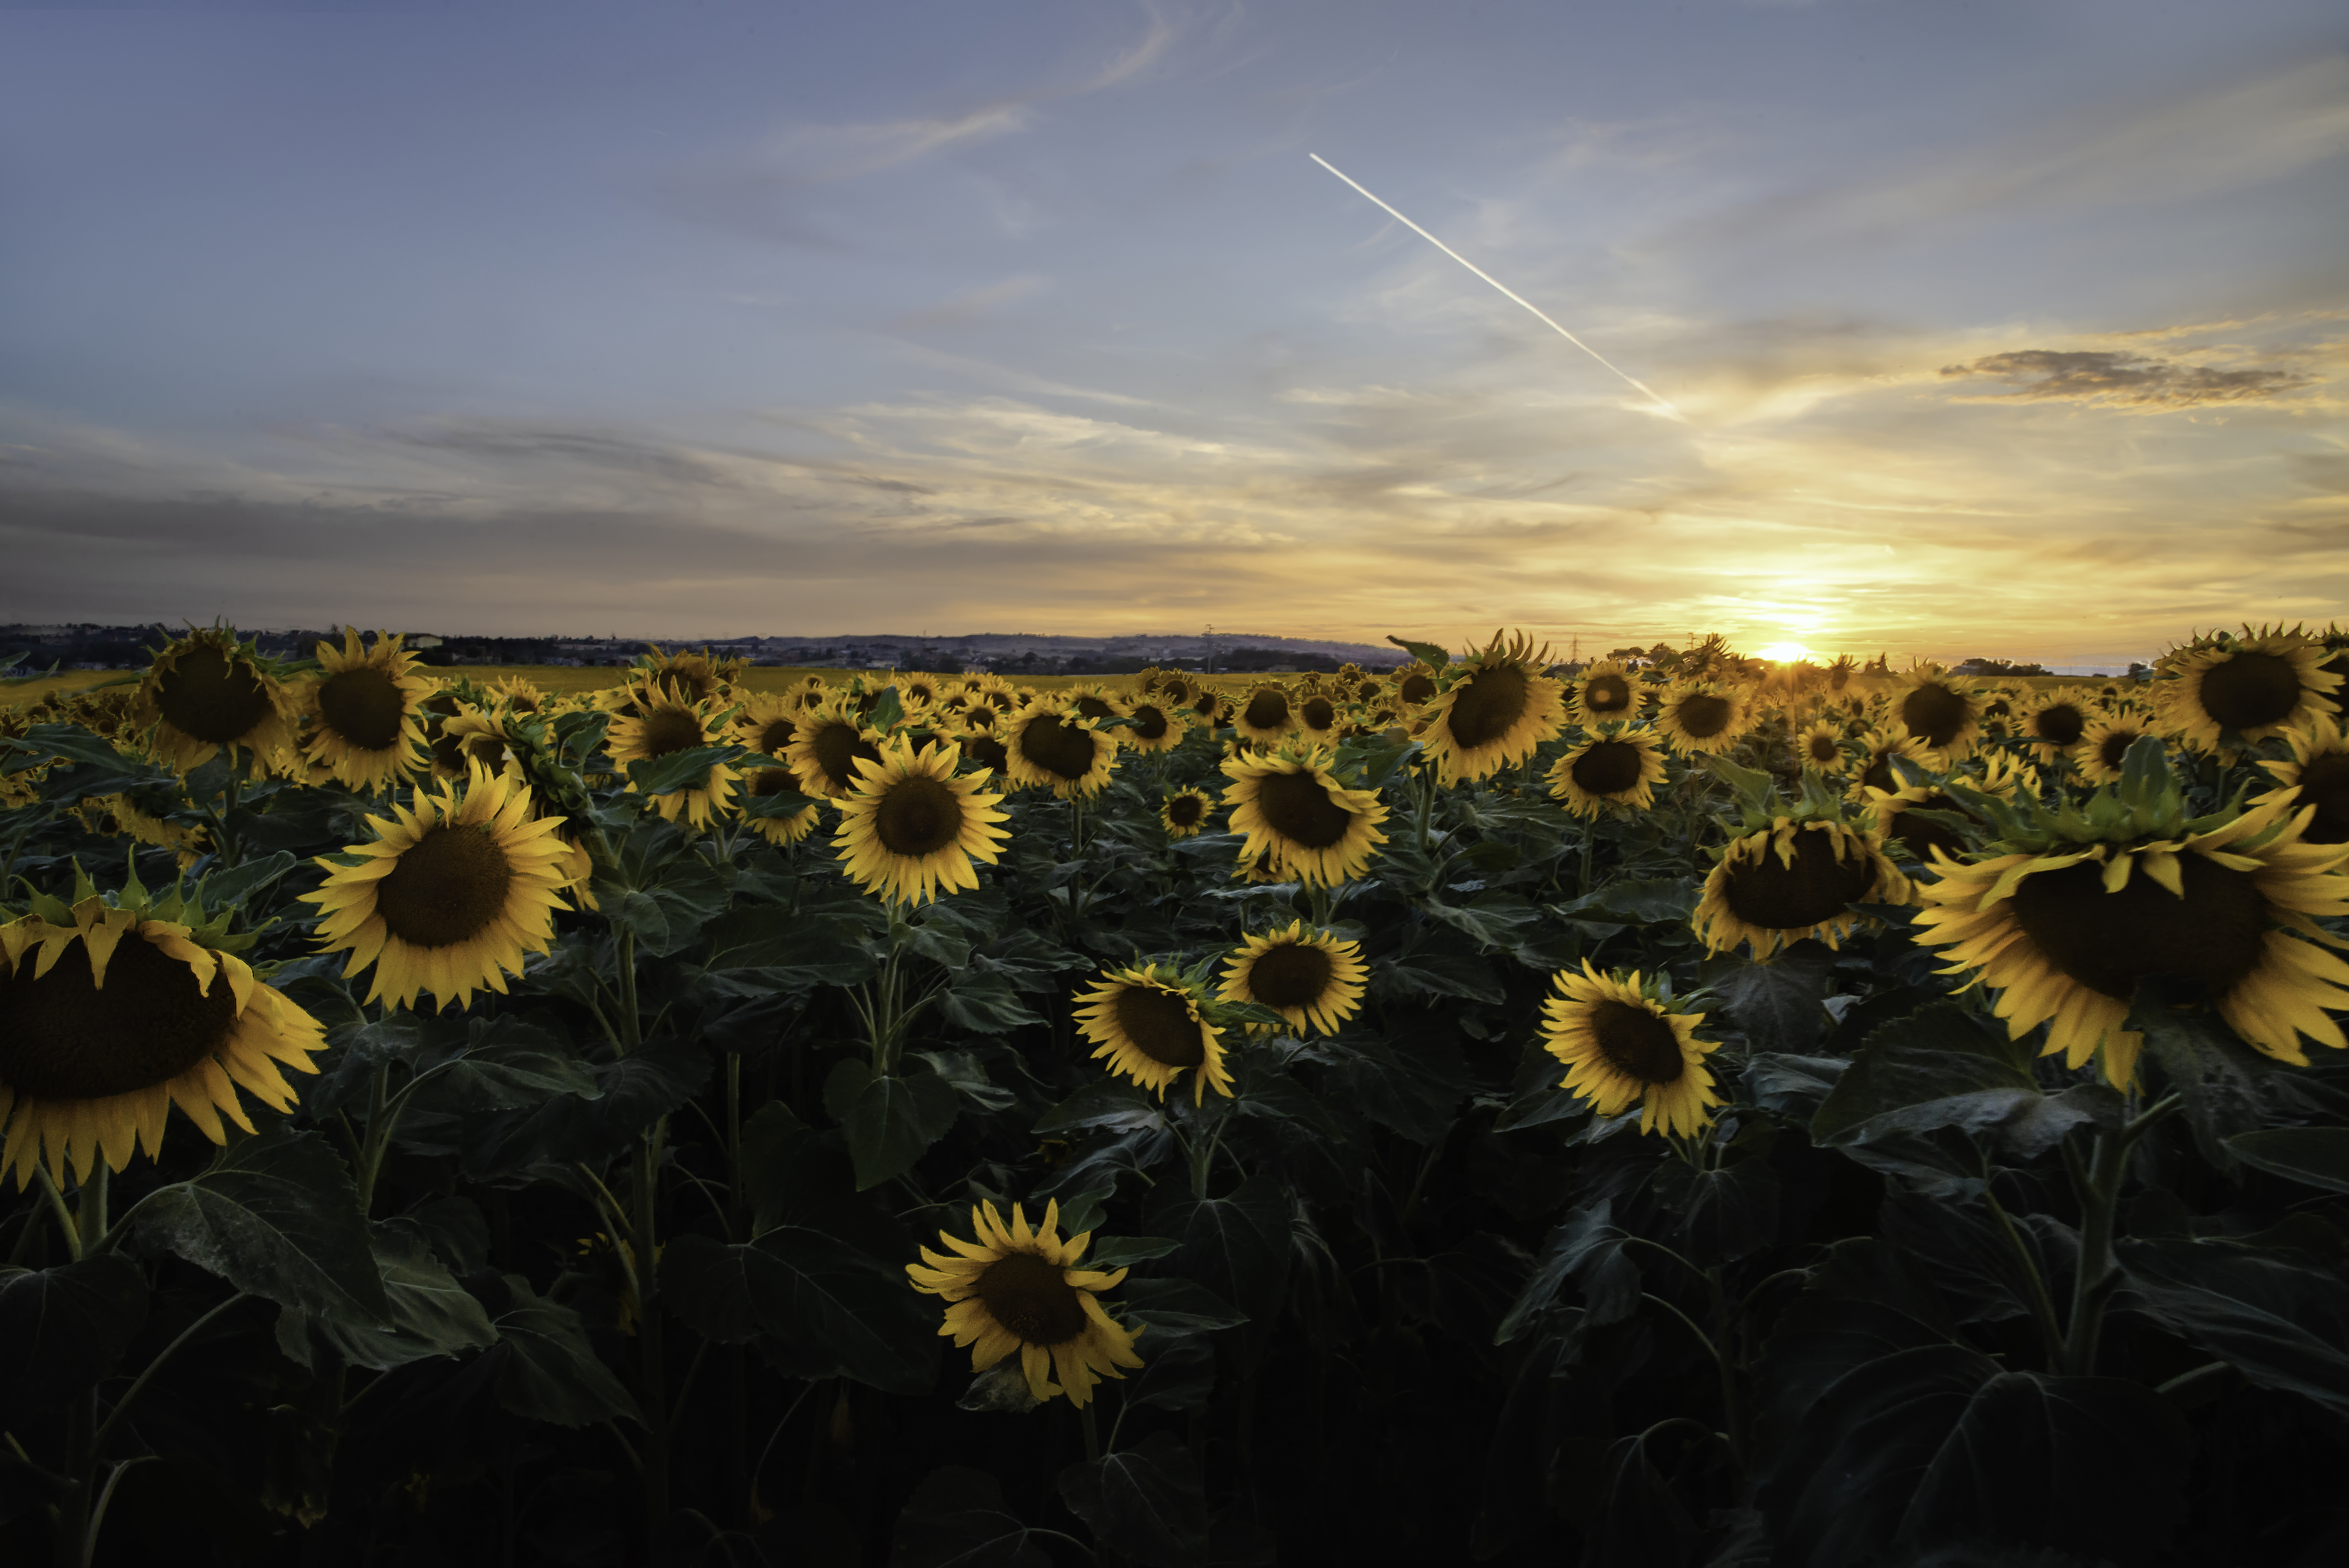
sky, sunflower, nature, flower, cloud, yellow, plant, horizon, wildflower, sunset, evening, field, landscape, ecoregion, plain, flowering plant, sunlight, daisy family, dusk, photography, stock photography, asterales, meadow, prairie, sunrise, vegetarian food, petal, meteorological phenomenon, perennial plant, pollen